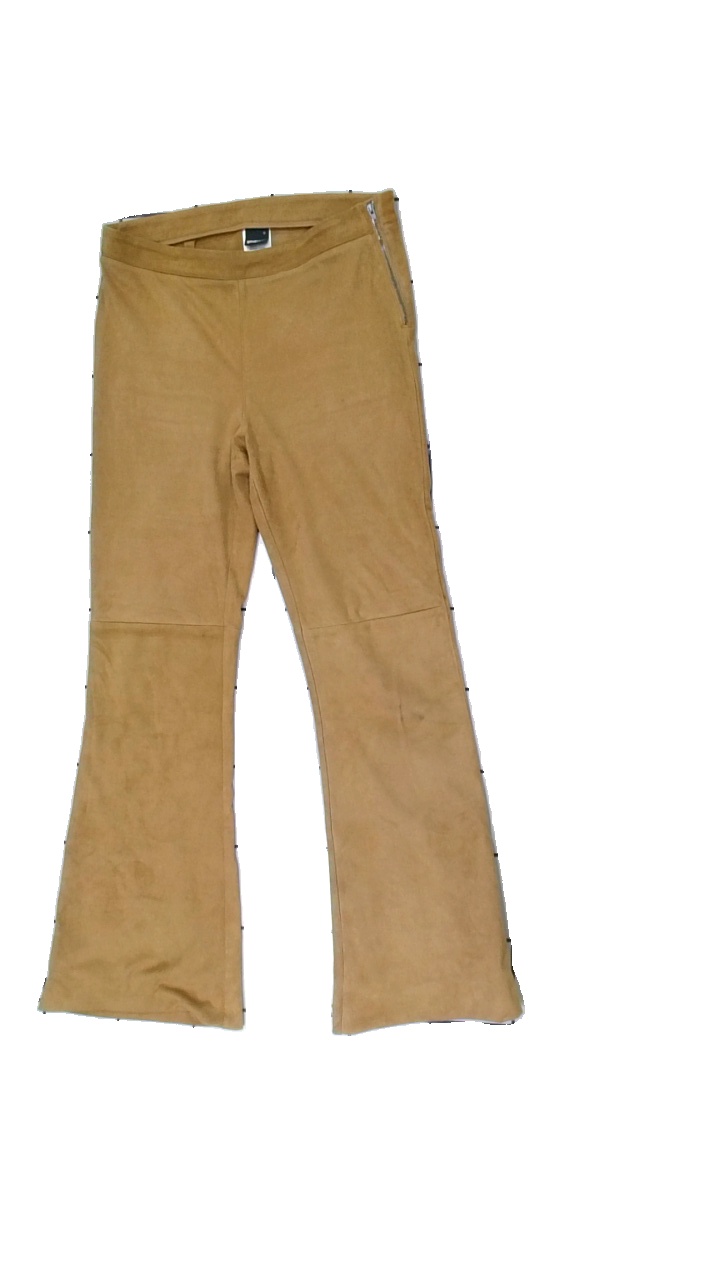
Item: Trousers (Ladies)
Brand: Gina Tricot
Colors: Brown
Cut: None
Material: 100% Polyester
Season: All
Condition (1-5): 3
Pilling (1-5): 5
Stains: Minor
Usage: Recycle
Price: <50